Architecture of Sardinia

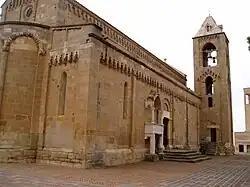
Dolianova Cathedral in Romanesque style with some concessions to Gothic, dating back to the last construction phase (end of the 13th century)

Around 500 B.C., the Punics built the Temple of Antas which was dedicated to the worship of the important Sardinian figure, Sid Addir. However, the original temple is no longer visible, as Augustus built a Roman temple on top of the original site. The Punics also contributed to the architecture of Sardinia during this period by constructing necropolises, such as the necropolis of Tuvixeddu, and tophet, which may have served as places of child burial or sacrifice; they also built new cities and fortifications.